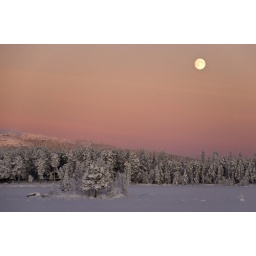
Full moon hangs in the purple sky after sunset (2pm!) from the Kraja hotel across the lake towards Galtis, Arjeplog, Sweden